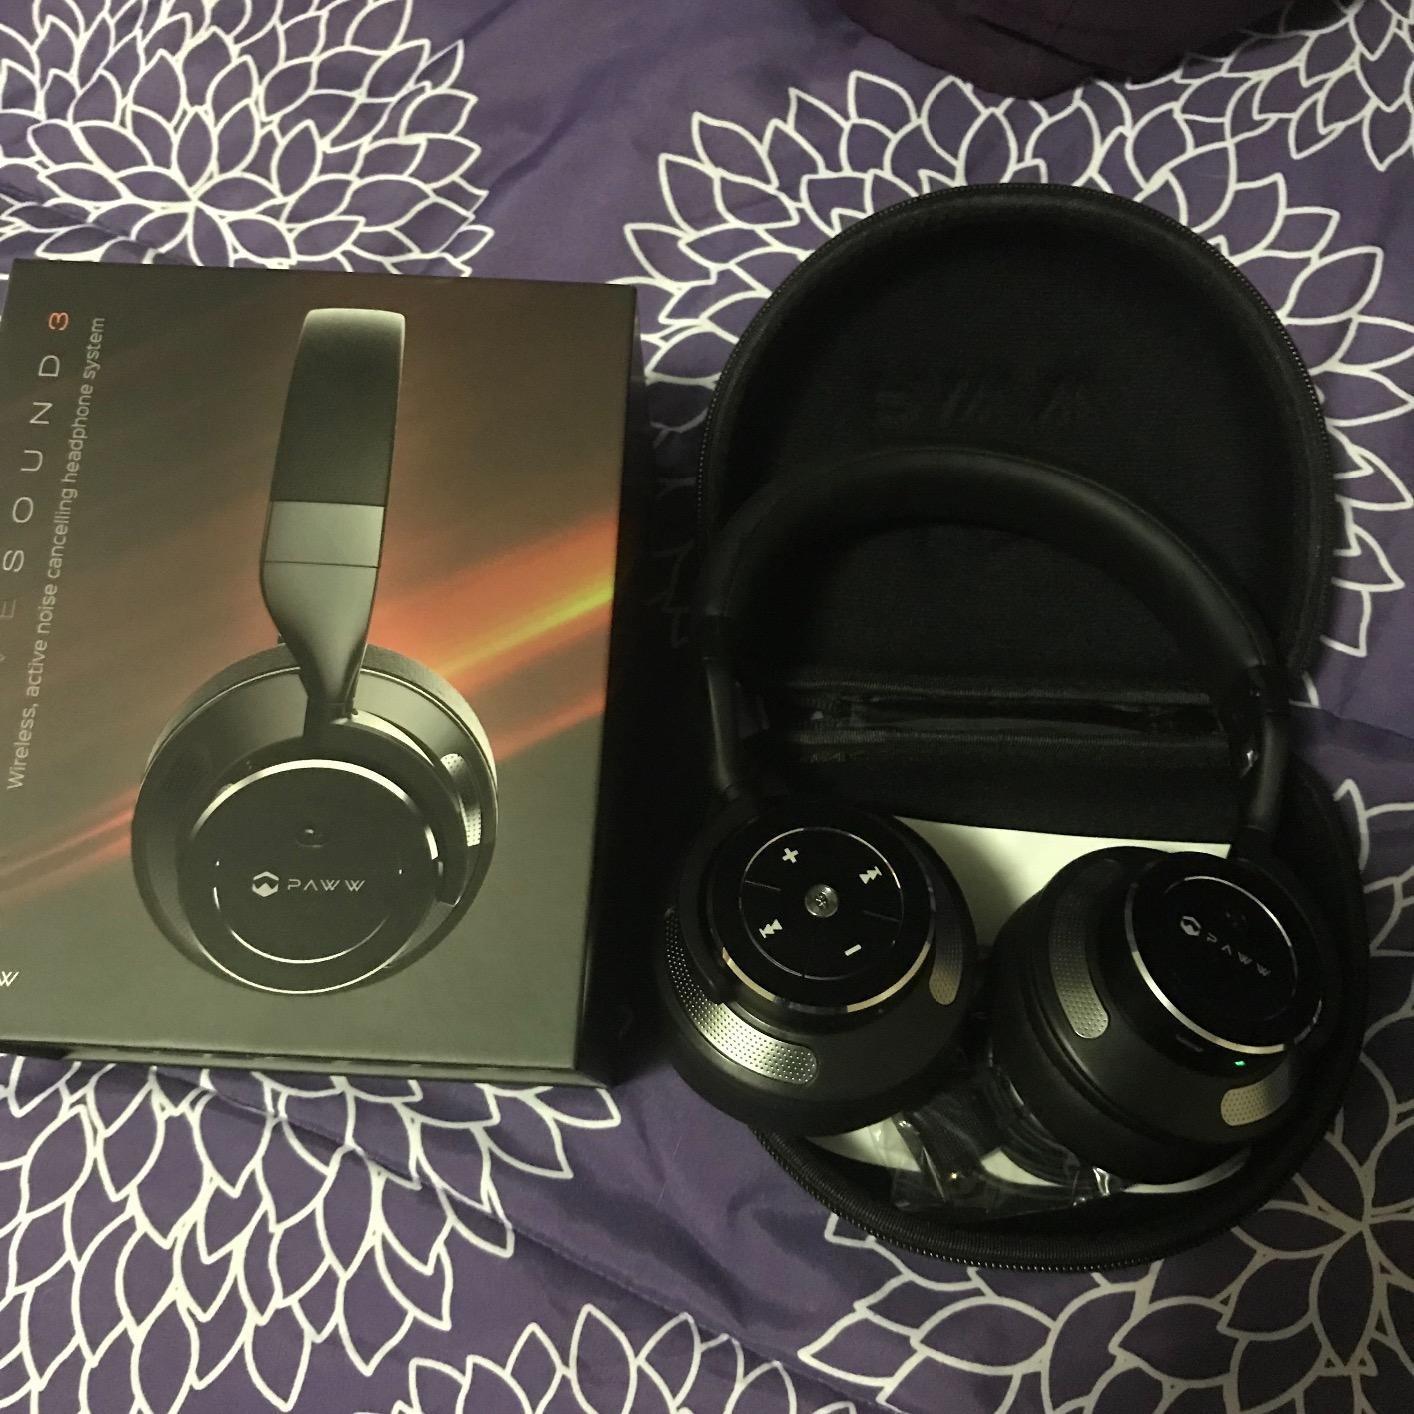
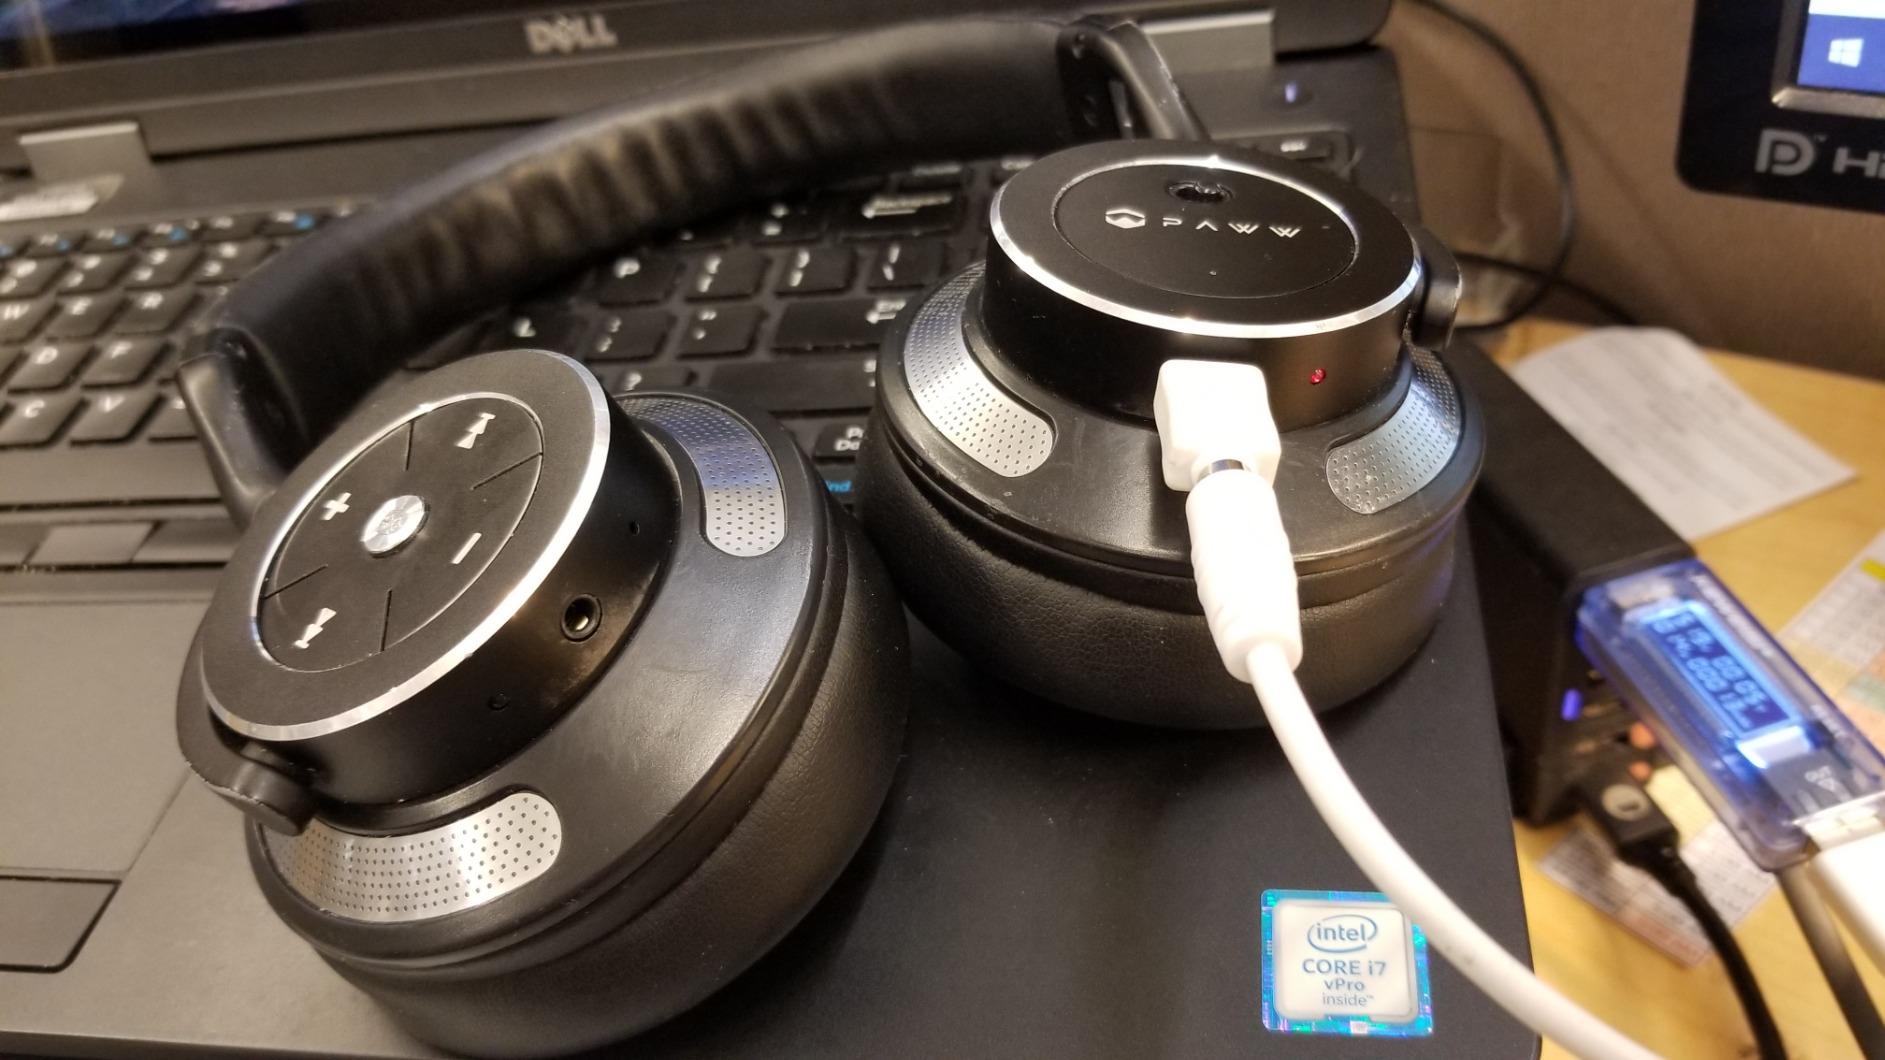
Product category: headphones
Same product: yes